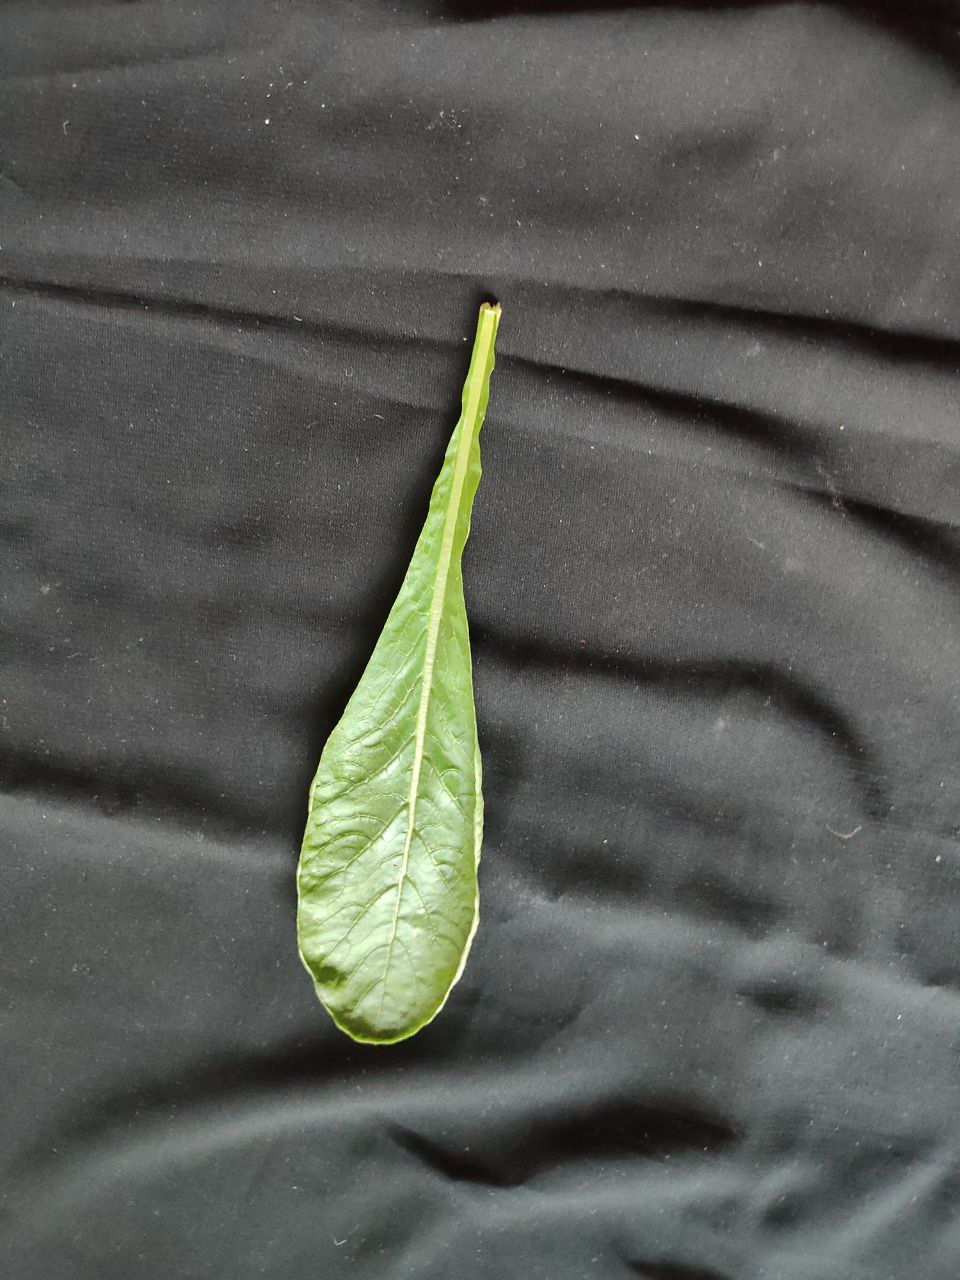
Label: Fresh leaf